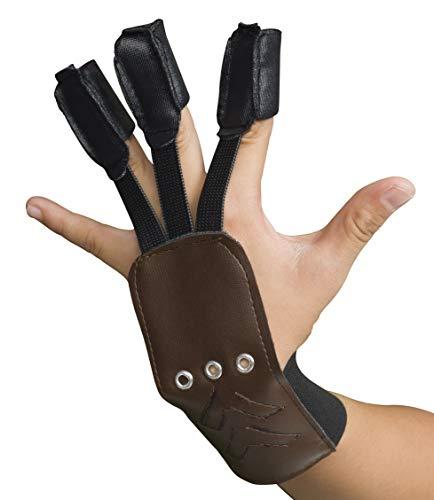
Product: Avengers 2 Age of Ultron Child's Hawkeye Gauntlet
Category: Clothing, Shoes & Jewelry | Costumes & Accessories | Kids & Baby | Girls | Accessories
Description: Hawkeye gauntlet.
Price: $4.88
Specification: ProductDimensions:7x4x1inches|ItemWeight:0.32ounces|ShippingWeight:0.32ounces(Viewshippingratesandpolicies)|DomesticShipping:ItemcanbeshippedwithinU.S.|InternationalShipping:ThisitemcanbeshippedtoselectcountriesoutsideoftheU.S.LearnMore|ASIN:B00SODDIH2|Itemmodelnumber:36345_NS|Manufacturerrecommendedage:5-10years